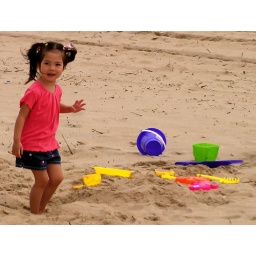
This little girl caught my attention as I went around the beach looking for camera opportunity.